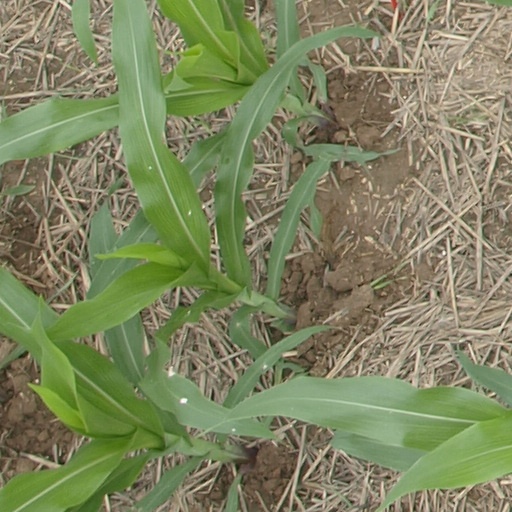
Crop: maize; corn